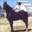
Label: horse